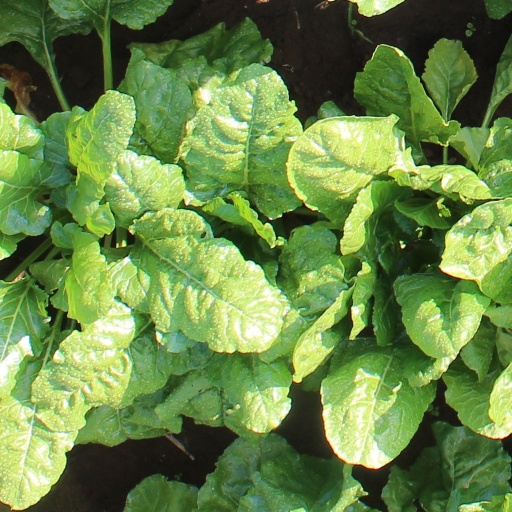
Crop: sugar beet